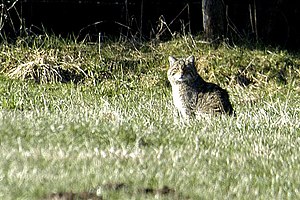
Europæisk vildkat / Tilknytning til mennesker
Stor europæisk vildkat
Den europæiske vildkat er et medlem af kattefamilien, og er en underart af arten Felis silvestris, vildkatten.